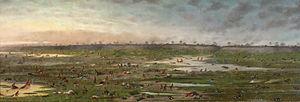
Cándido López est un artiste peintre, soldat et artiste de guerre argentin.